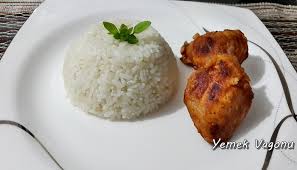
Yemek: pirinc_pilavi